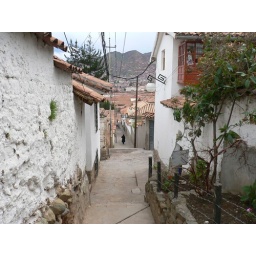
roads in the san blas district are the width of one car and a person, wall to wall.